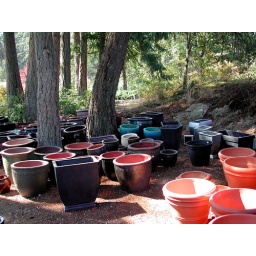
flower pots under trees